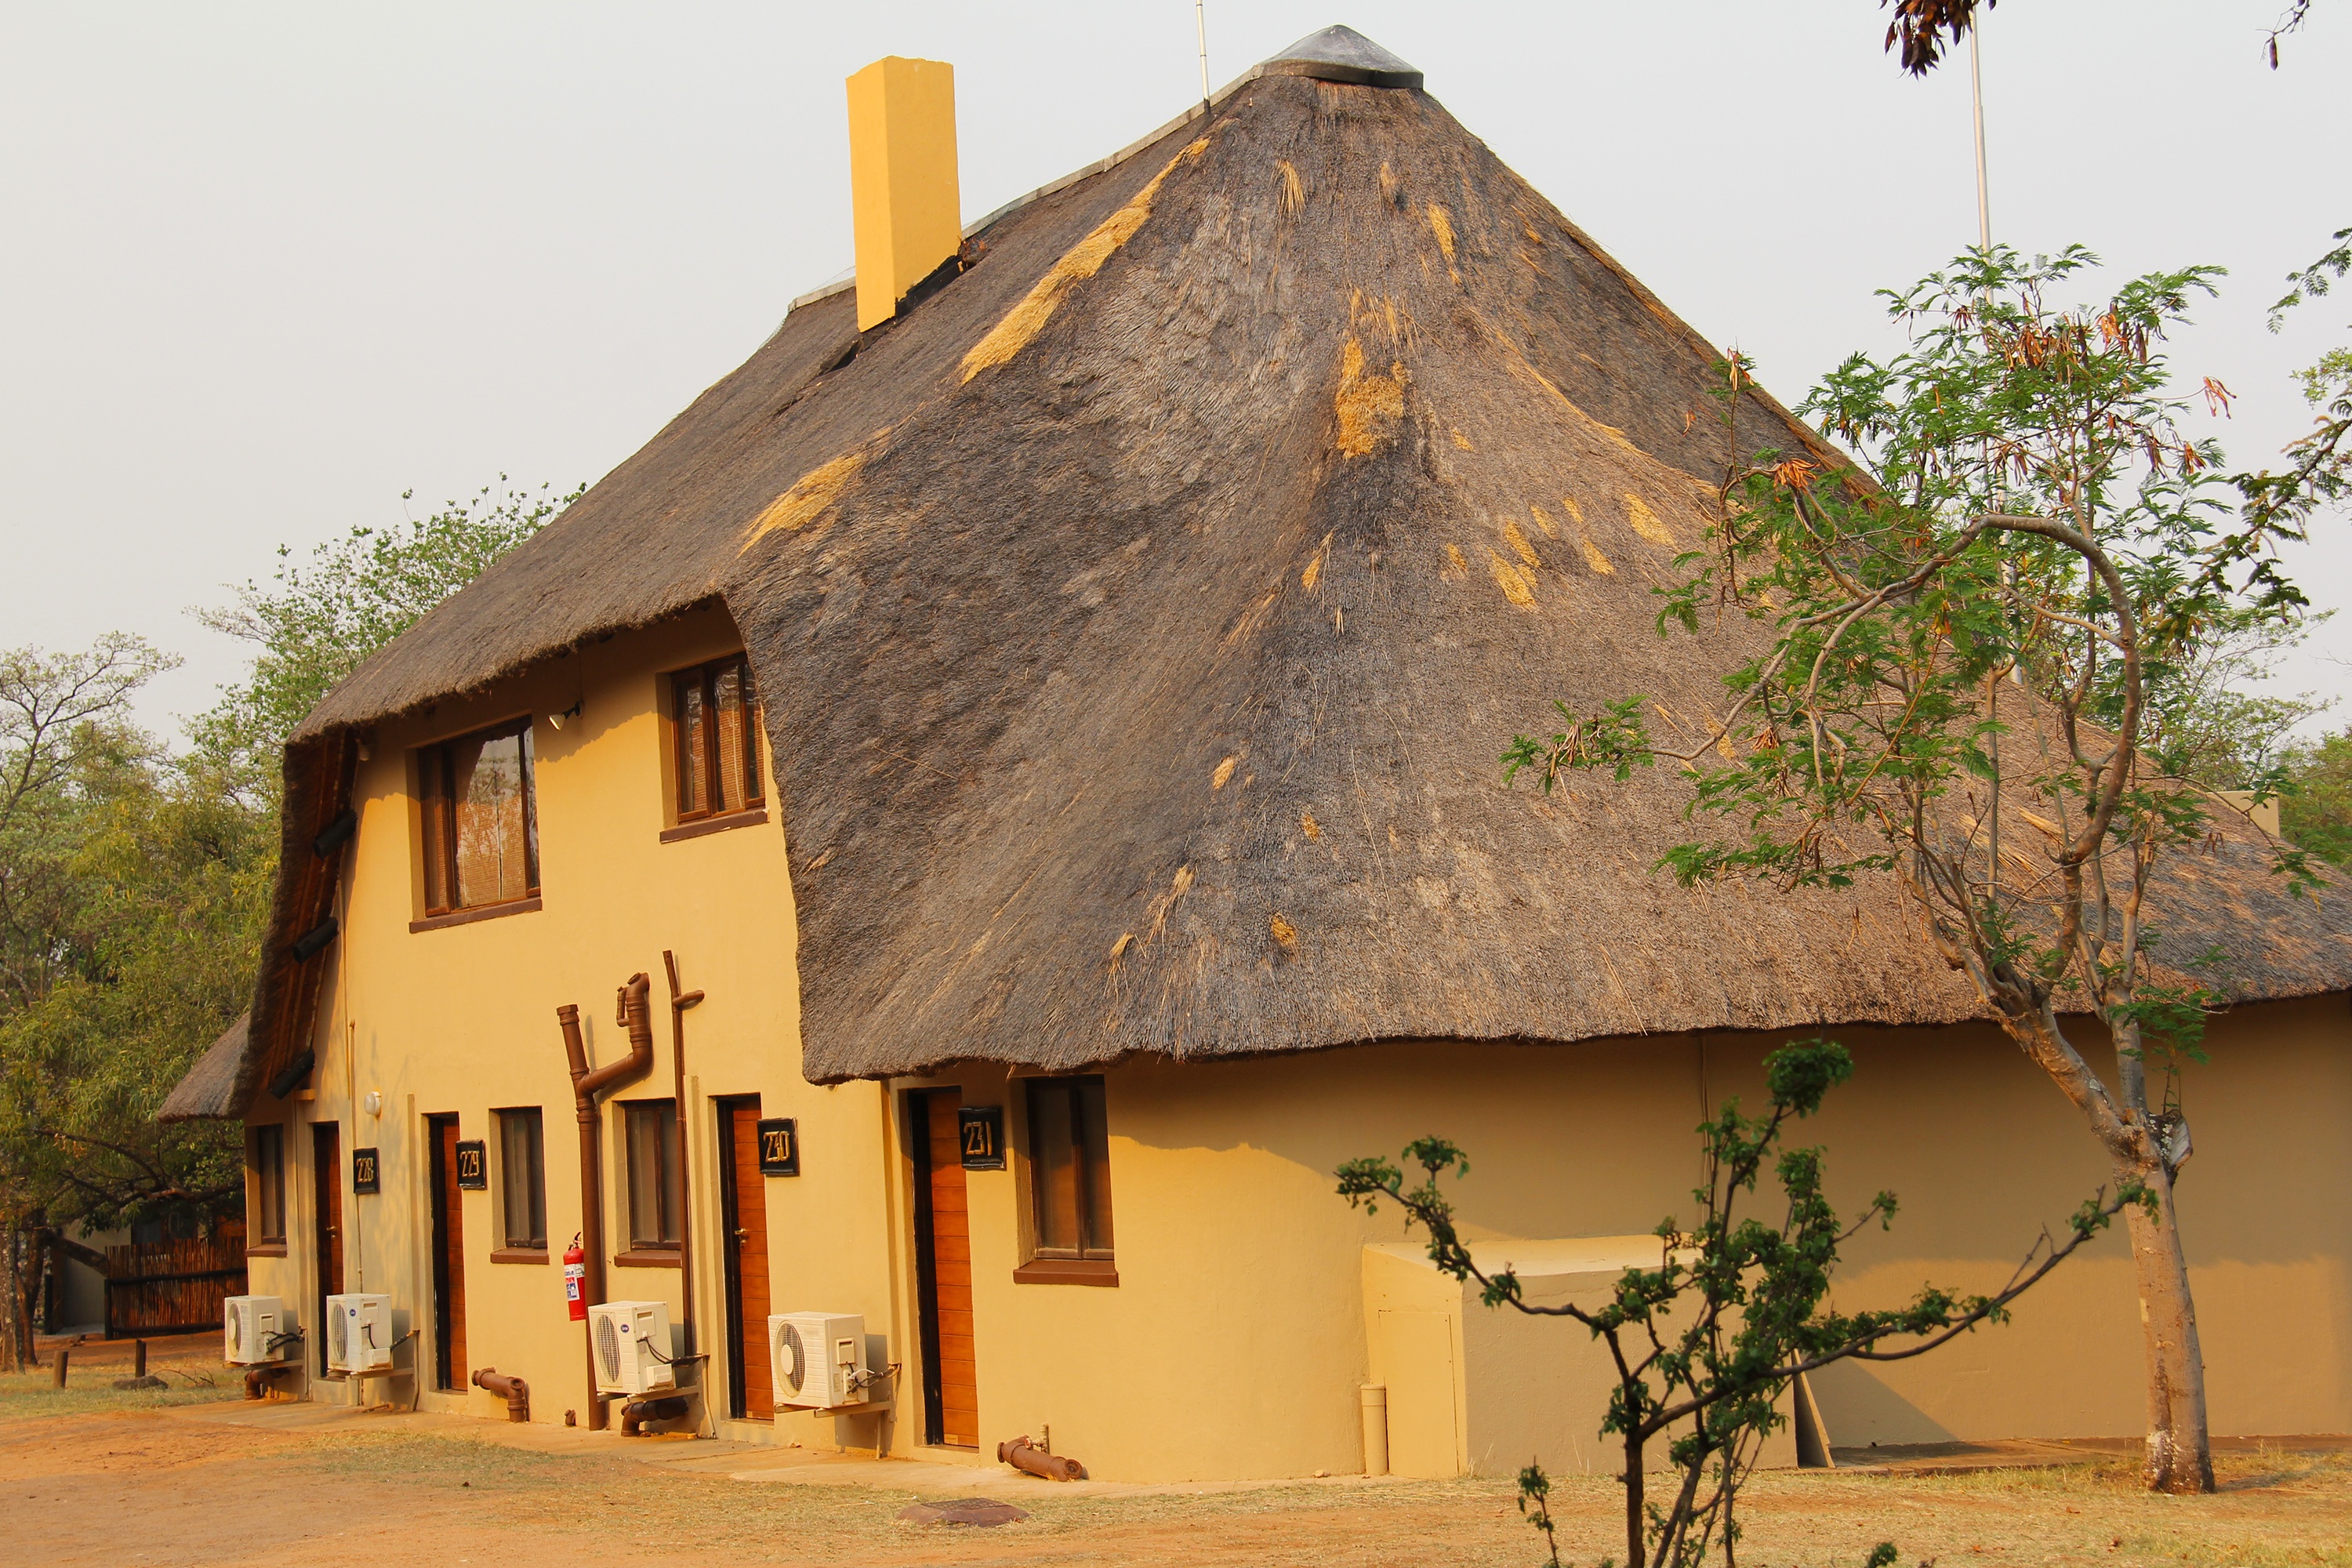
house, hut, village, scenic, cottage, beautiful, lodge, interesting, thatching, south africa, rural area, johannesburg, ancient history, mabula, mabula game lodge